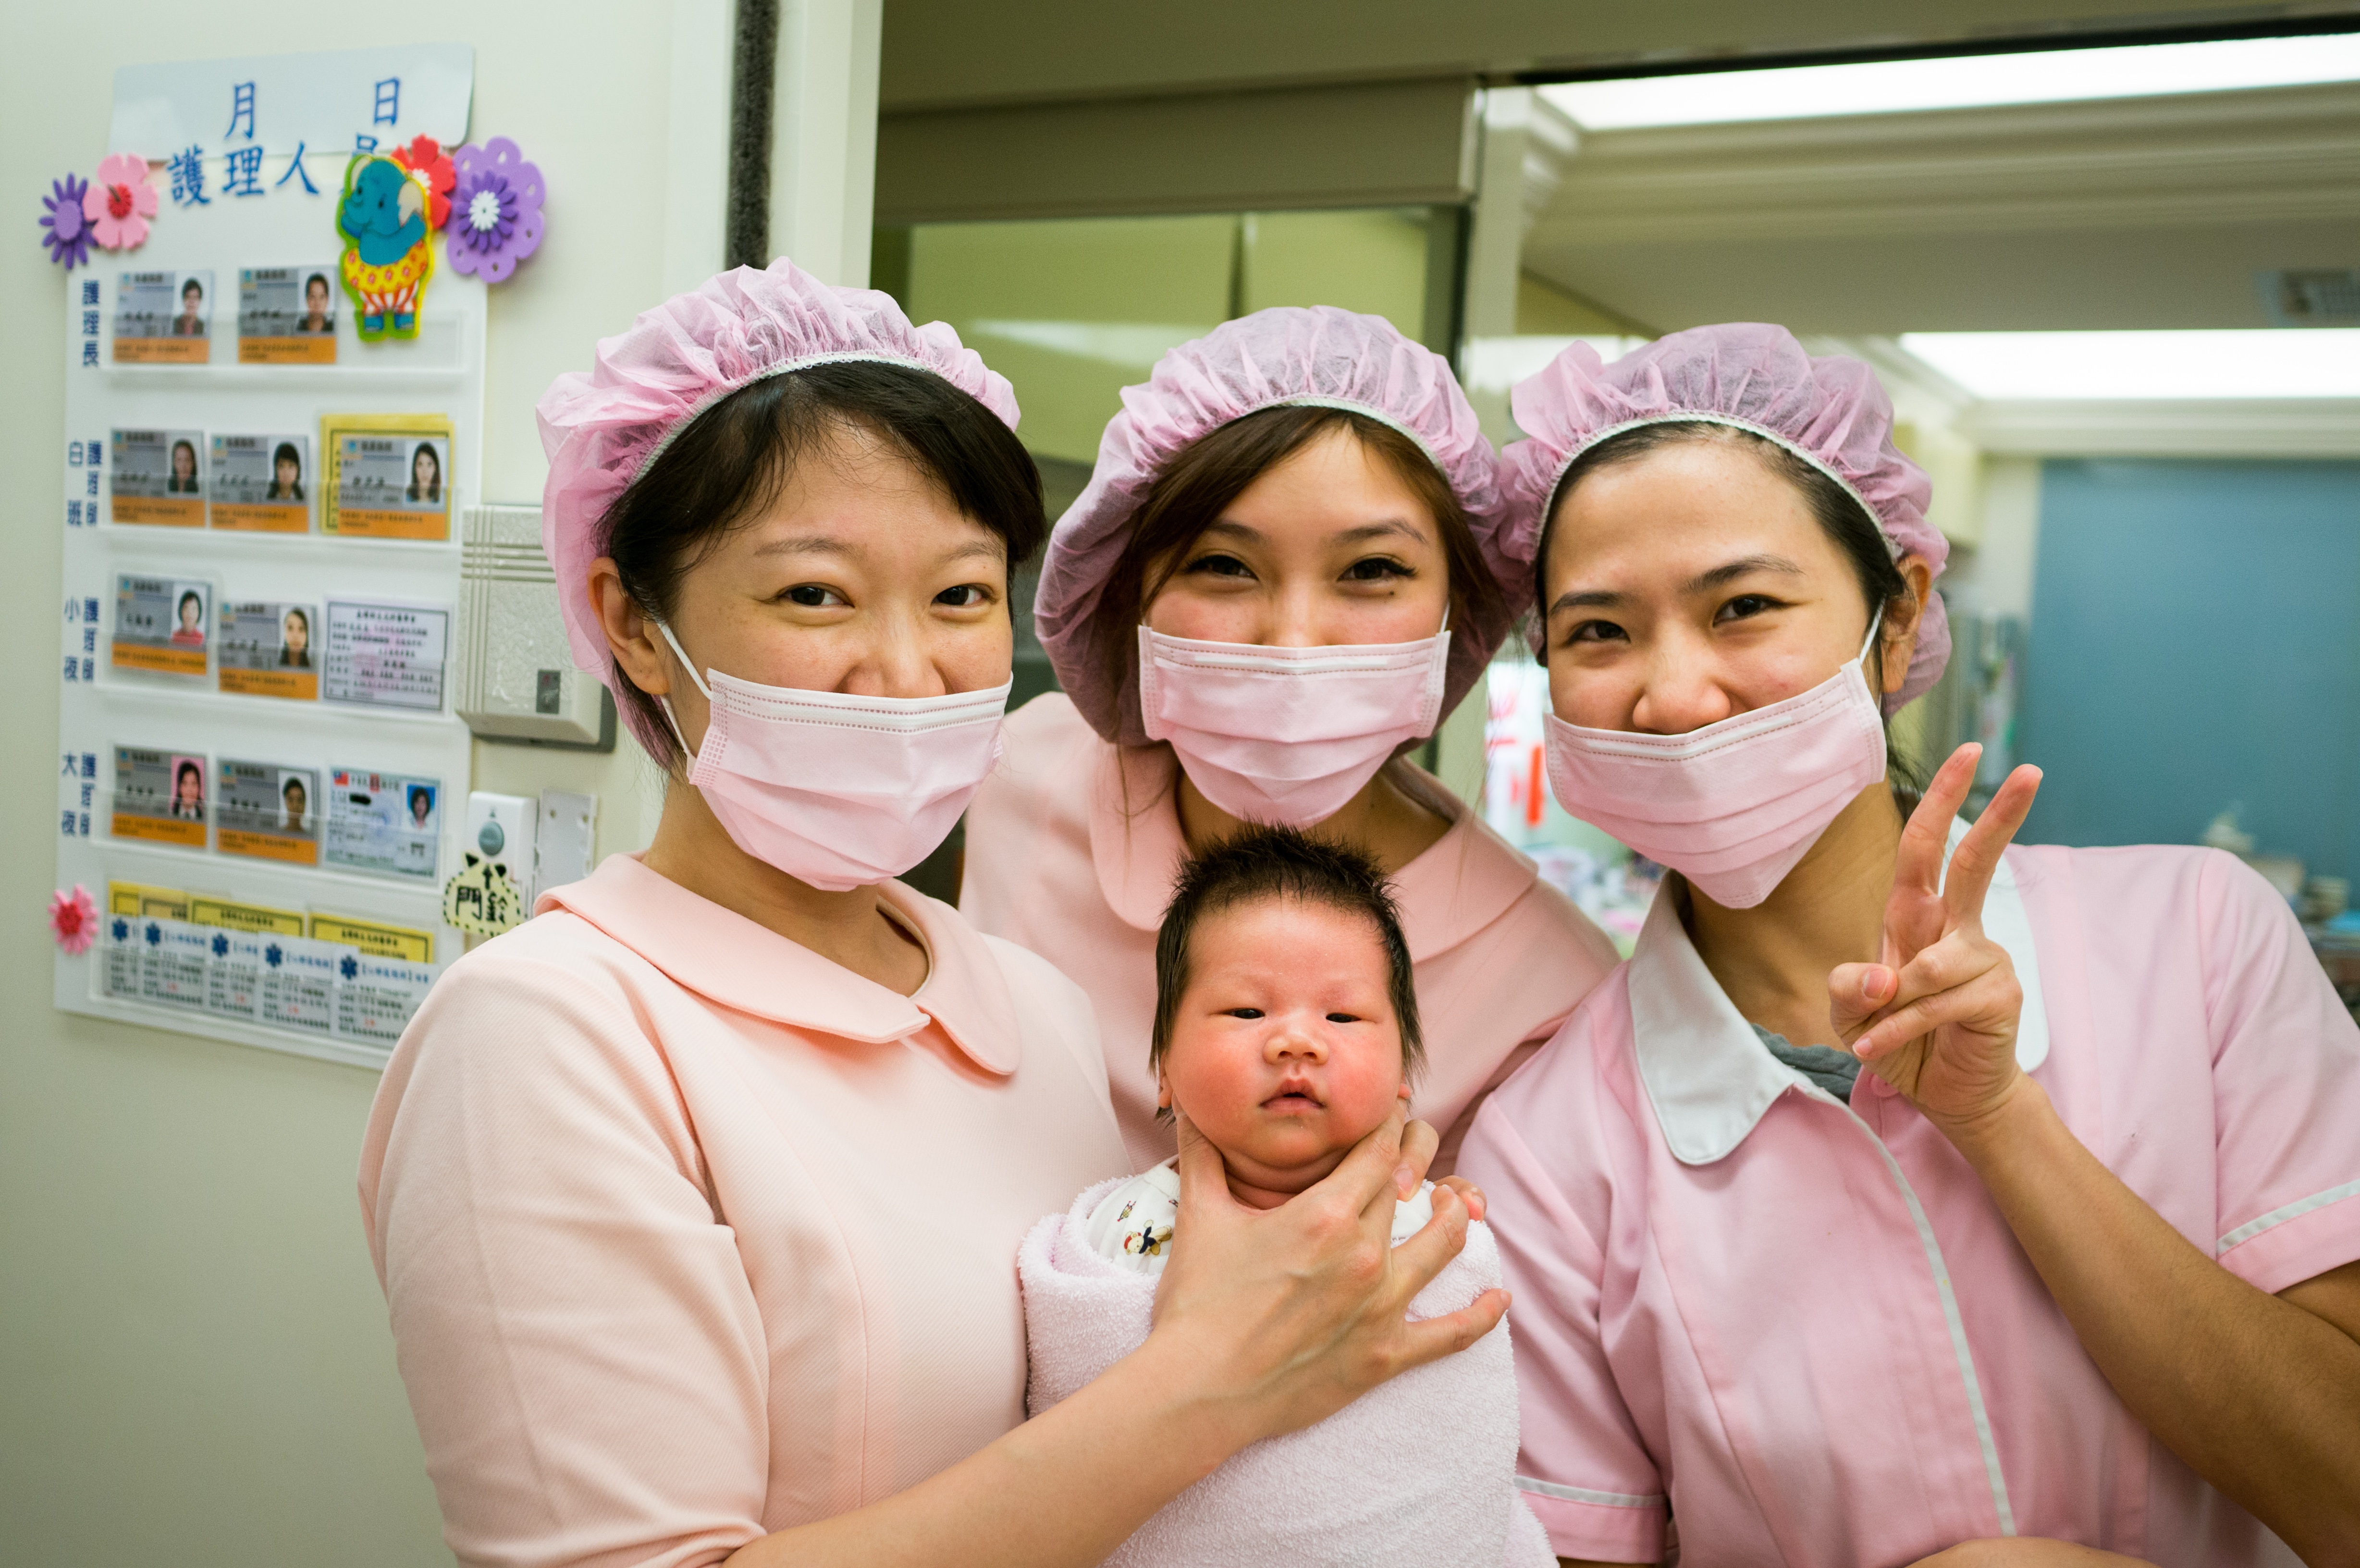
person, people, child, care, baby, family, infant, newborn, skin, nurse, birth